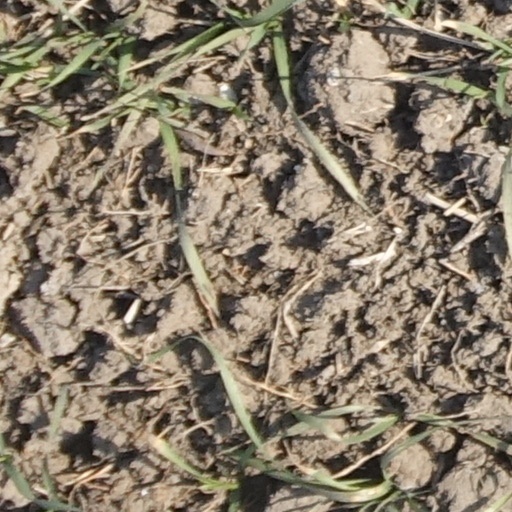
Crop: wheat